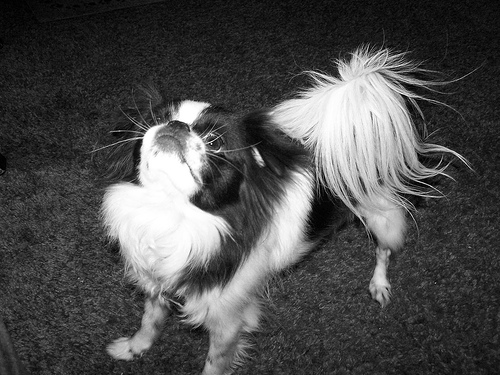
Animal: dog
Breed: japanese_chin